Forced labor of Germans after World War II

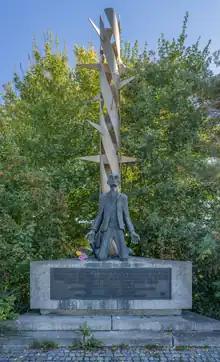
Memorial at the border transit and release camp Moschendorf (1945–1957). The inscription states it was the door to freedom for hundreds of thousands of prisoners of war, civilian prisoners, and expellees.

In the years following World War II, large numbers of German civilians and captured soldiers were forced into labor by the Allied forces. The topic of using Germans as forced labor for reparations was first broached at the Tehran Conference in 1943, where Soviet leader Joseph Stalin demanded 4,000,000 German workers.